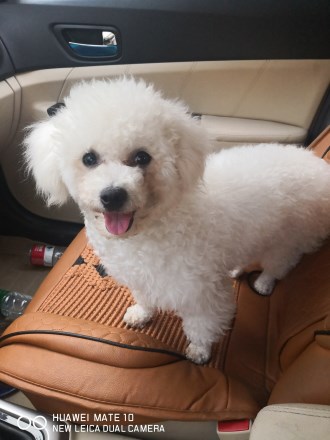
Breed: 3083-n000117-Bichon_Frise